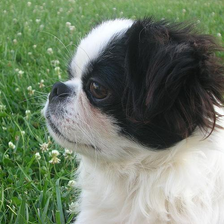
Species: dog
Breed: japanese chin